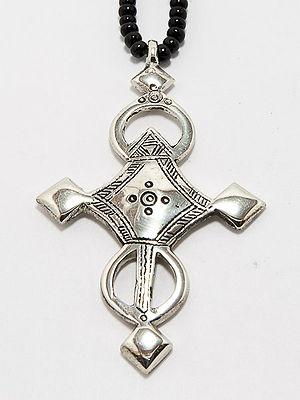
Croix touarègue Mano Dayak
Les Touaregs, qui se nomment eux-mêmes les Kel Tamasheq sont des habitants du Sahara central et de ses bordures. Ils parlent une langue berbère, le tamasheq, et utilisent un alphabet appelé tifinagh.
Mano Dayak est une personnalité touarègue du Niger, l'un des chefs de la rébellion des années 1990.